Lesbos

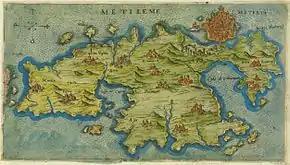
Map of Lesbos by Giacomo Franco (1597)

Theophanes, the historian who recorded Pompey's campaigns, was also from Lesbos. As the Greek novel "Daphnis and Chloe" is set on Lesbos, the author, Longus, is usually assumed to be from the island. The abundant grey pottery ware found on the island and the worship of Cybele, the great mother-goddess of Anatolia, suggest the cultural continuity of the population from Neolithic times. When the Persian king Cyrus the Great defeated Croesus (546 BC) the Ionic Greek cities of Anatolia and the adjacent islands became Persian subjects and remained such until the Persians were defeated by the Greeks at the Battle of Salamis (480 BC). The island was governed by an oligarchy in archaic times, followed by quasi-democracy in classical times. Around this time, Arion developed the type of poem called dithyramb, the progenitor of tragedy, and Terpander invented the seven-note musical scale for the lyre. For a short period it was a member of the Athenian confederacy, its apostasy from which is recounted by Thucydides in the "Mytilenian Debate", in Book III of his "History of the Peloponnesian War". In Hellenistic times, the island belonged to various Successor kingdoms until 79 BC when it passed into Roman hands. Remnants of its Roman medieval history are three impressive castles. The cities of Mytilene and Methymna have been bishoprics since the 5th century. By the early 10th century, Mytilene had been raised to the status of a metropolitan see. Methymna achieved the same by the 12th century.